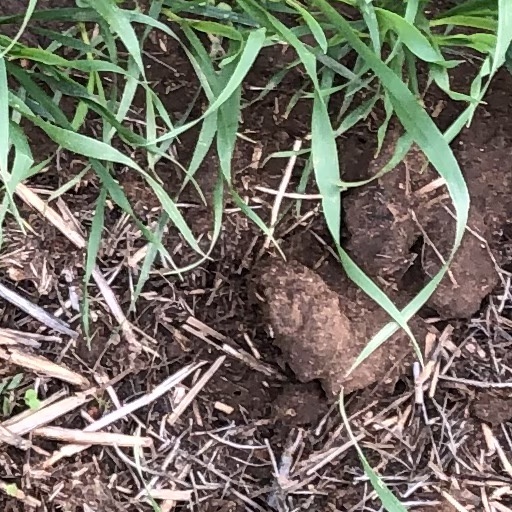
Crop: wheat